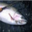
Label: trout